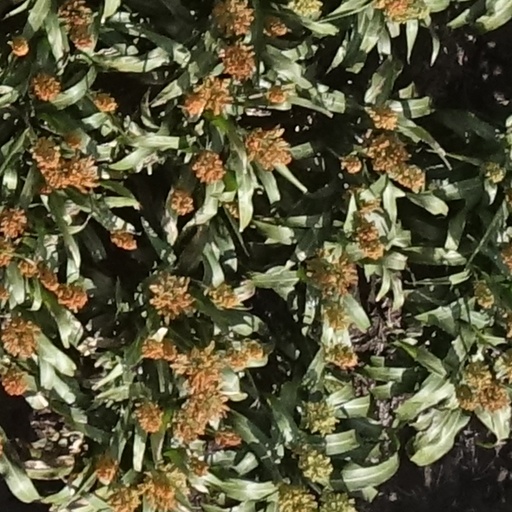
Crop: sorghum